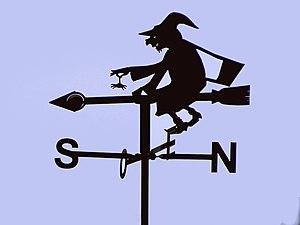
Girouette sorcière avec son araignée, Rue Pasteur à Sainghin-en-Mélantois Nord France.
Un sorcier ou une sorcière est une personne qui pratique la sorcellerie. Si l'image du sorcier et de la sorcière est très variable selon les cultures, la sorcière est dans le monde occidental principalement associée à sa capacité à voler sur un balai, aux sabbats et à la chasse aux sorcières. Le sorcier est parfois associé au voyant, d'autres l'associent au chaman, qui est un spécialiste de la communication avec les puissances de la nature et les défunts. La sorcière est un personnage récurrent de l'imaginaire contemporain, à travers les contes, les romans, les films et les masques des fêtes populaires.